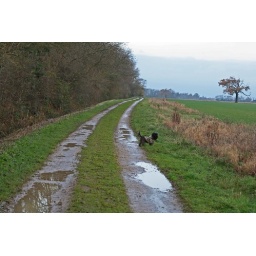
Weird dog in parka, complete with furry hood, woof !